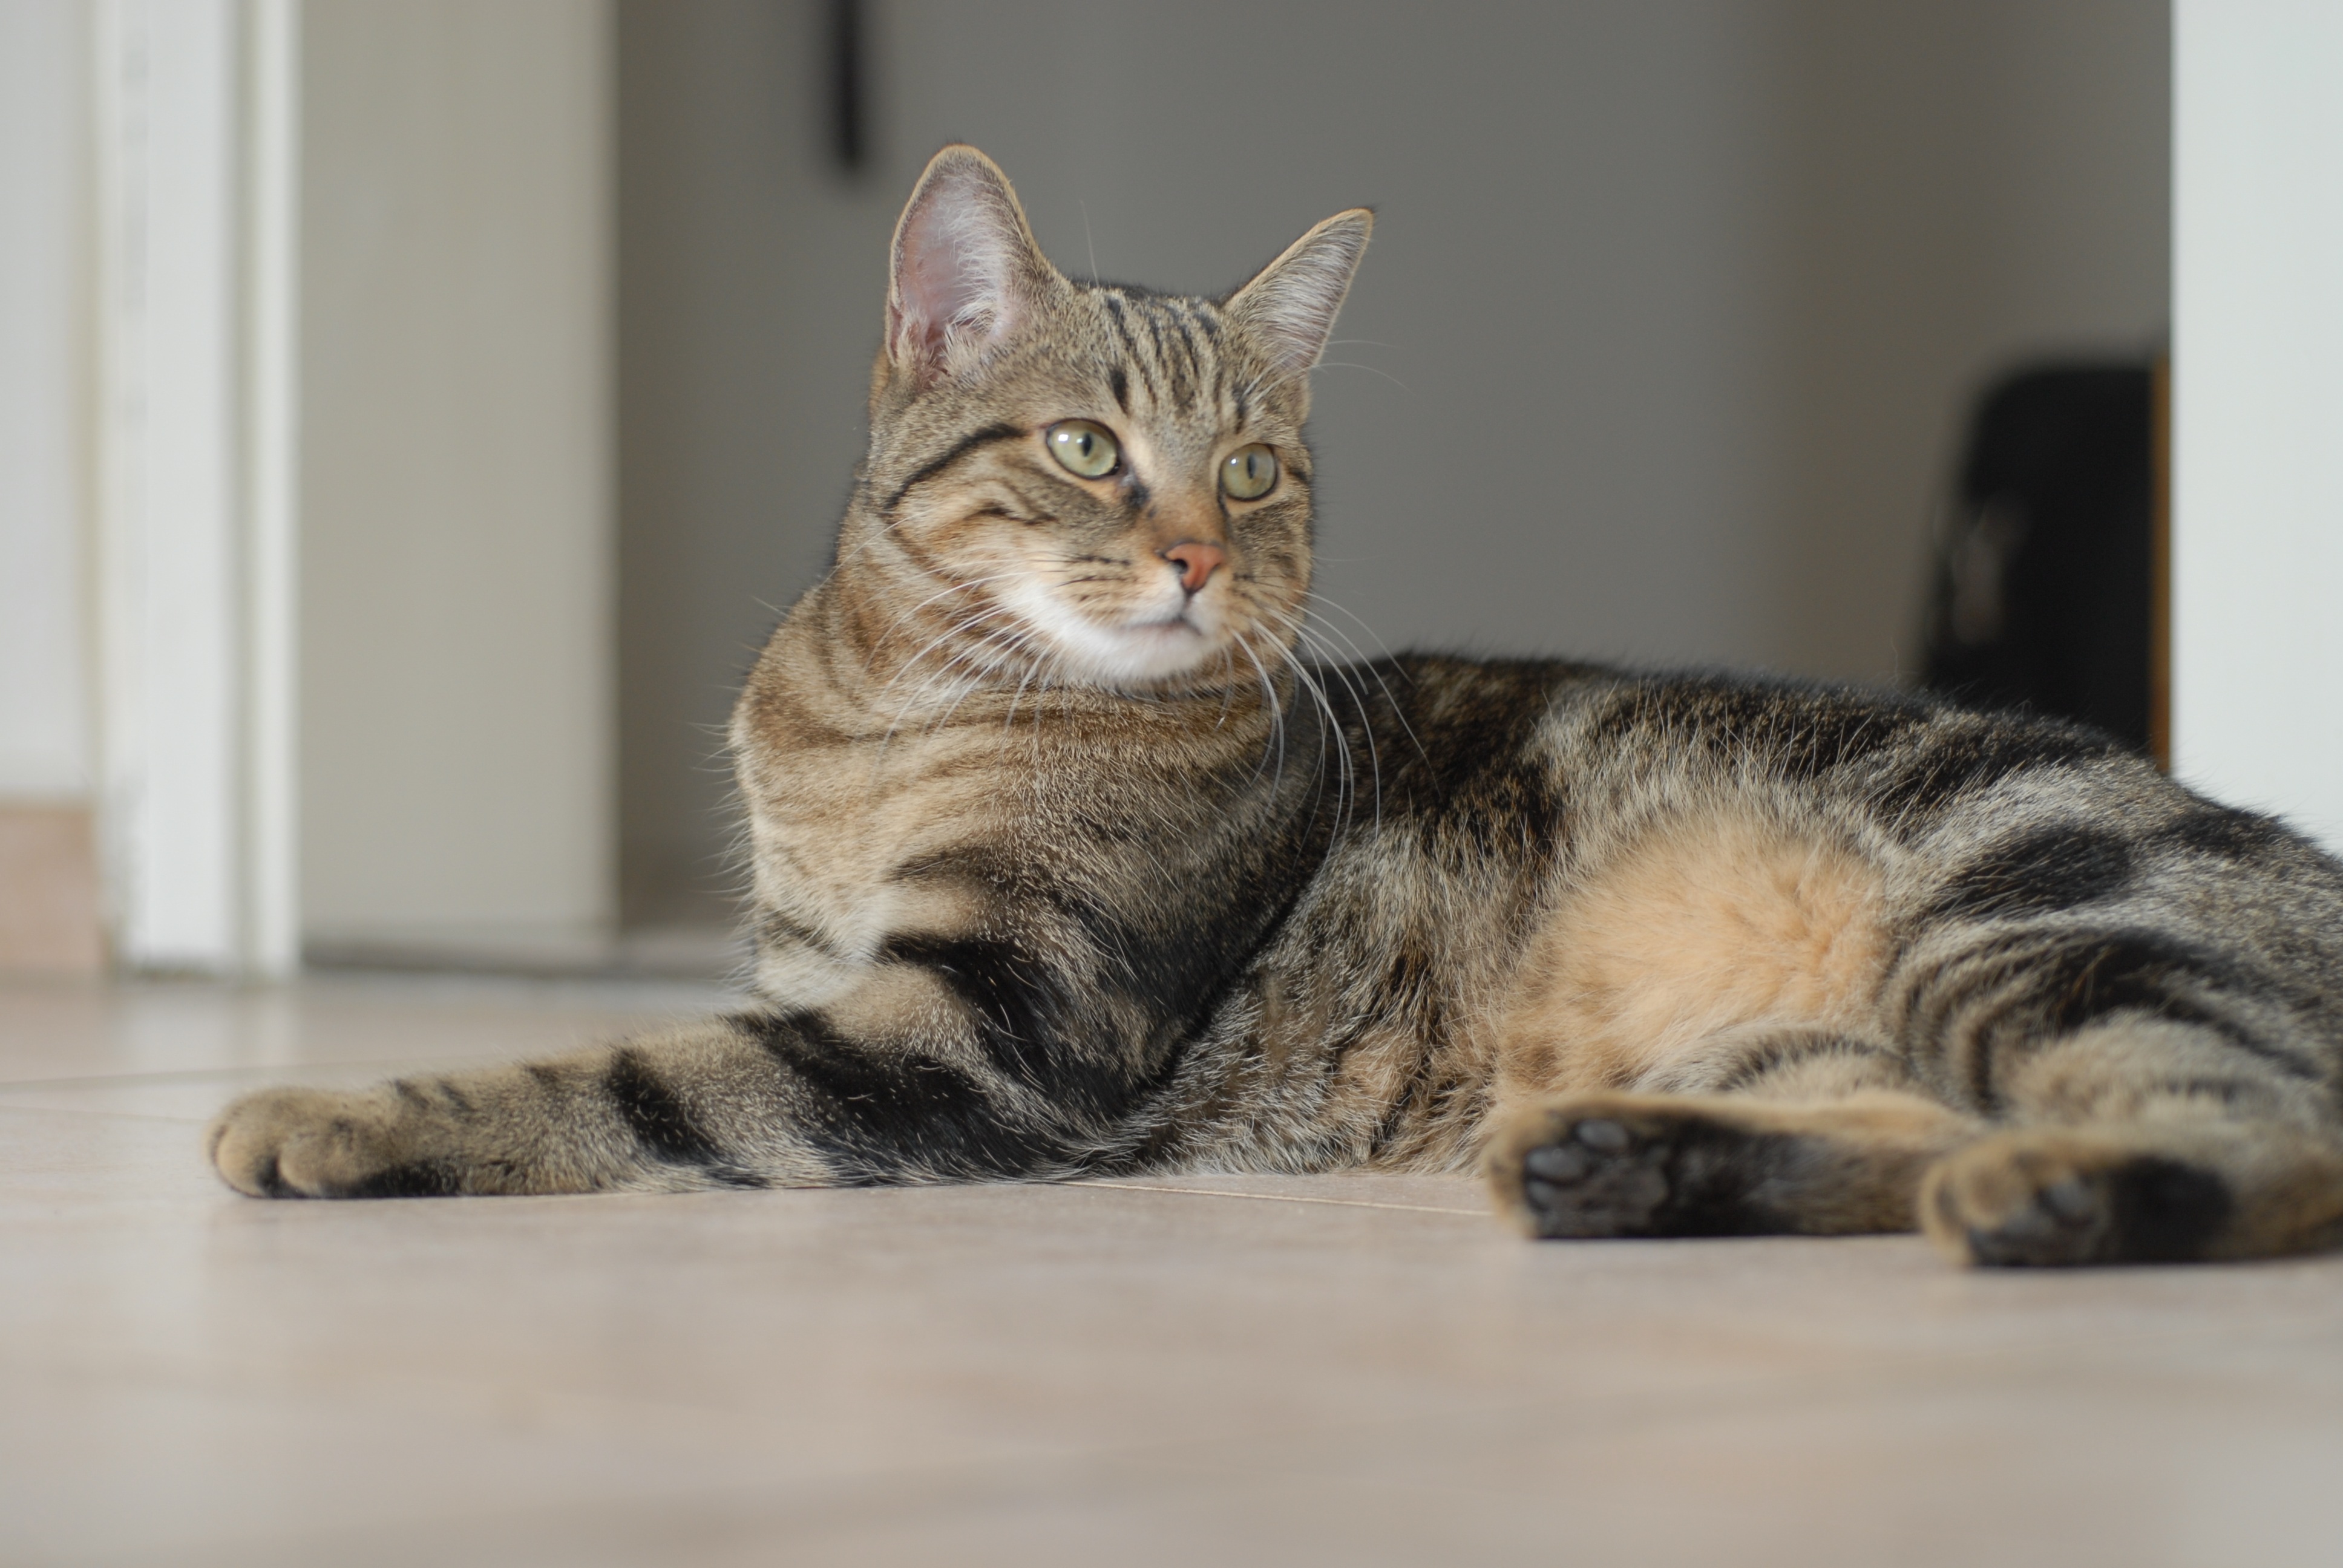
looking, pet, kitten, cat, feline, mammal, fauna, whiskers, grey, savannah, vertebrate, domestic, adorable, purebred, tabby cat, bengal, european shorthair, small to medium sized cats, cat like mammal, carnivoran, domestic short haired cat, pixie bob, american shorthair, ocicat, toyger, celtic shorthair